National Day (Cameroon)

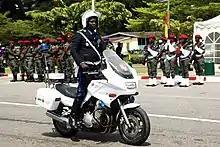
Police in the Unity Day parade, 2019, Douala

The National Day of Cameroon, also known as Unitary State Day ("fête nationale de l'État unitaire"), is celebrated annually on 20 May. In a national referendum on 20 May 1972, Cameroonians voted for a unitary state as opposed to the existing federal state. The United Nations Trust Territory known as French Cameroun achieved independence from France on 1 January 1960, and British Southern Cameroons a Trusteeship under British administration achieved independence by joining French Cameroun on 1st October 1961 federated to form The Federal Republic of Cameroon. The government chose 20 May as Cameroon's National Day to commemorate President Ahmadou Ahidjo's abolishment of the federal system of government in favor of a unitary country in 1972.